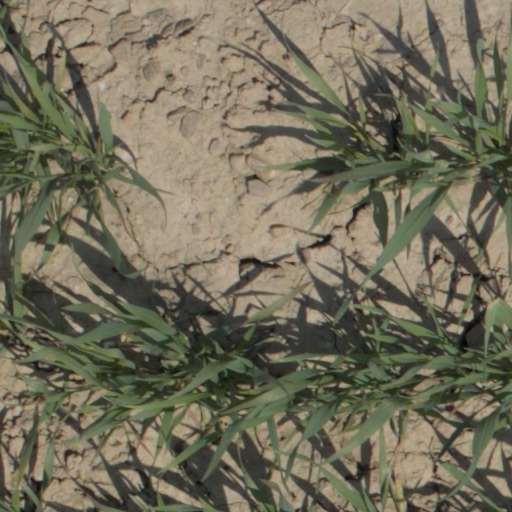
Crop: wheat